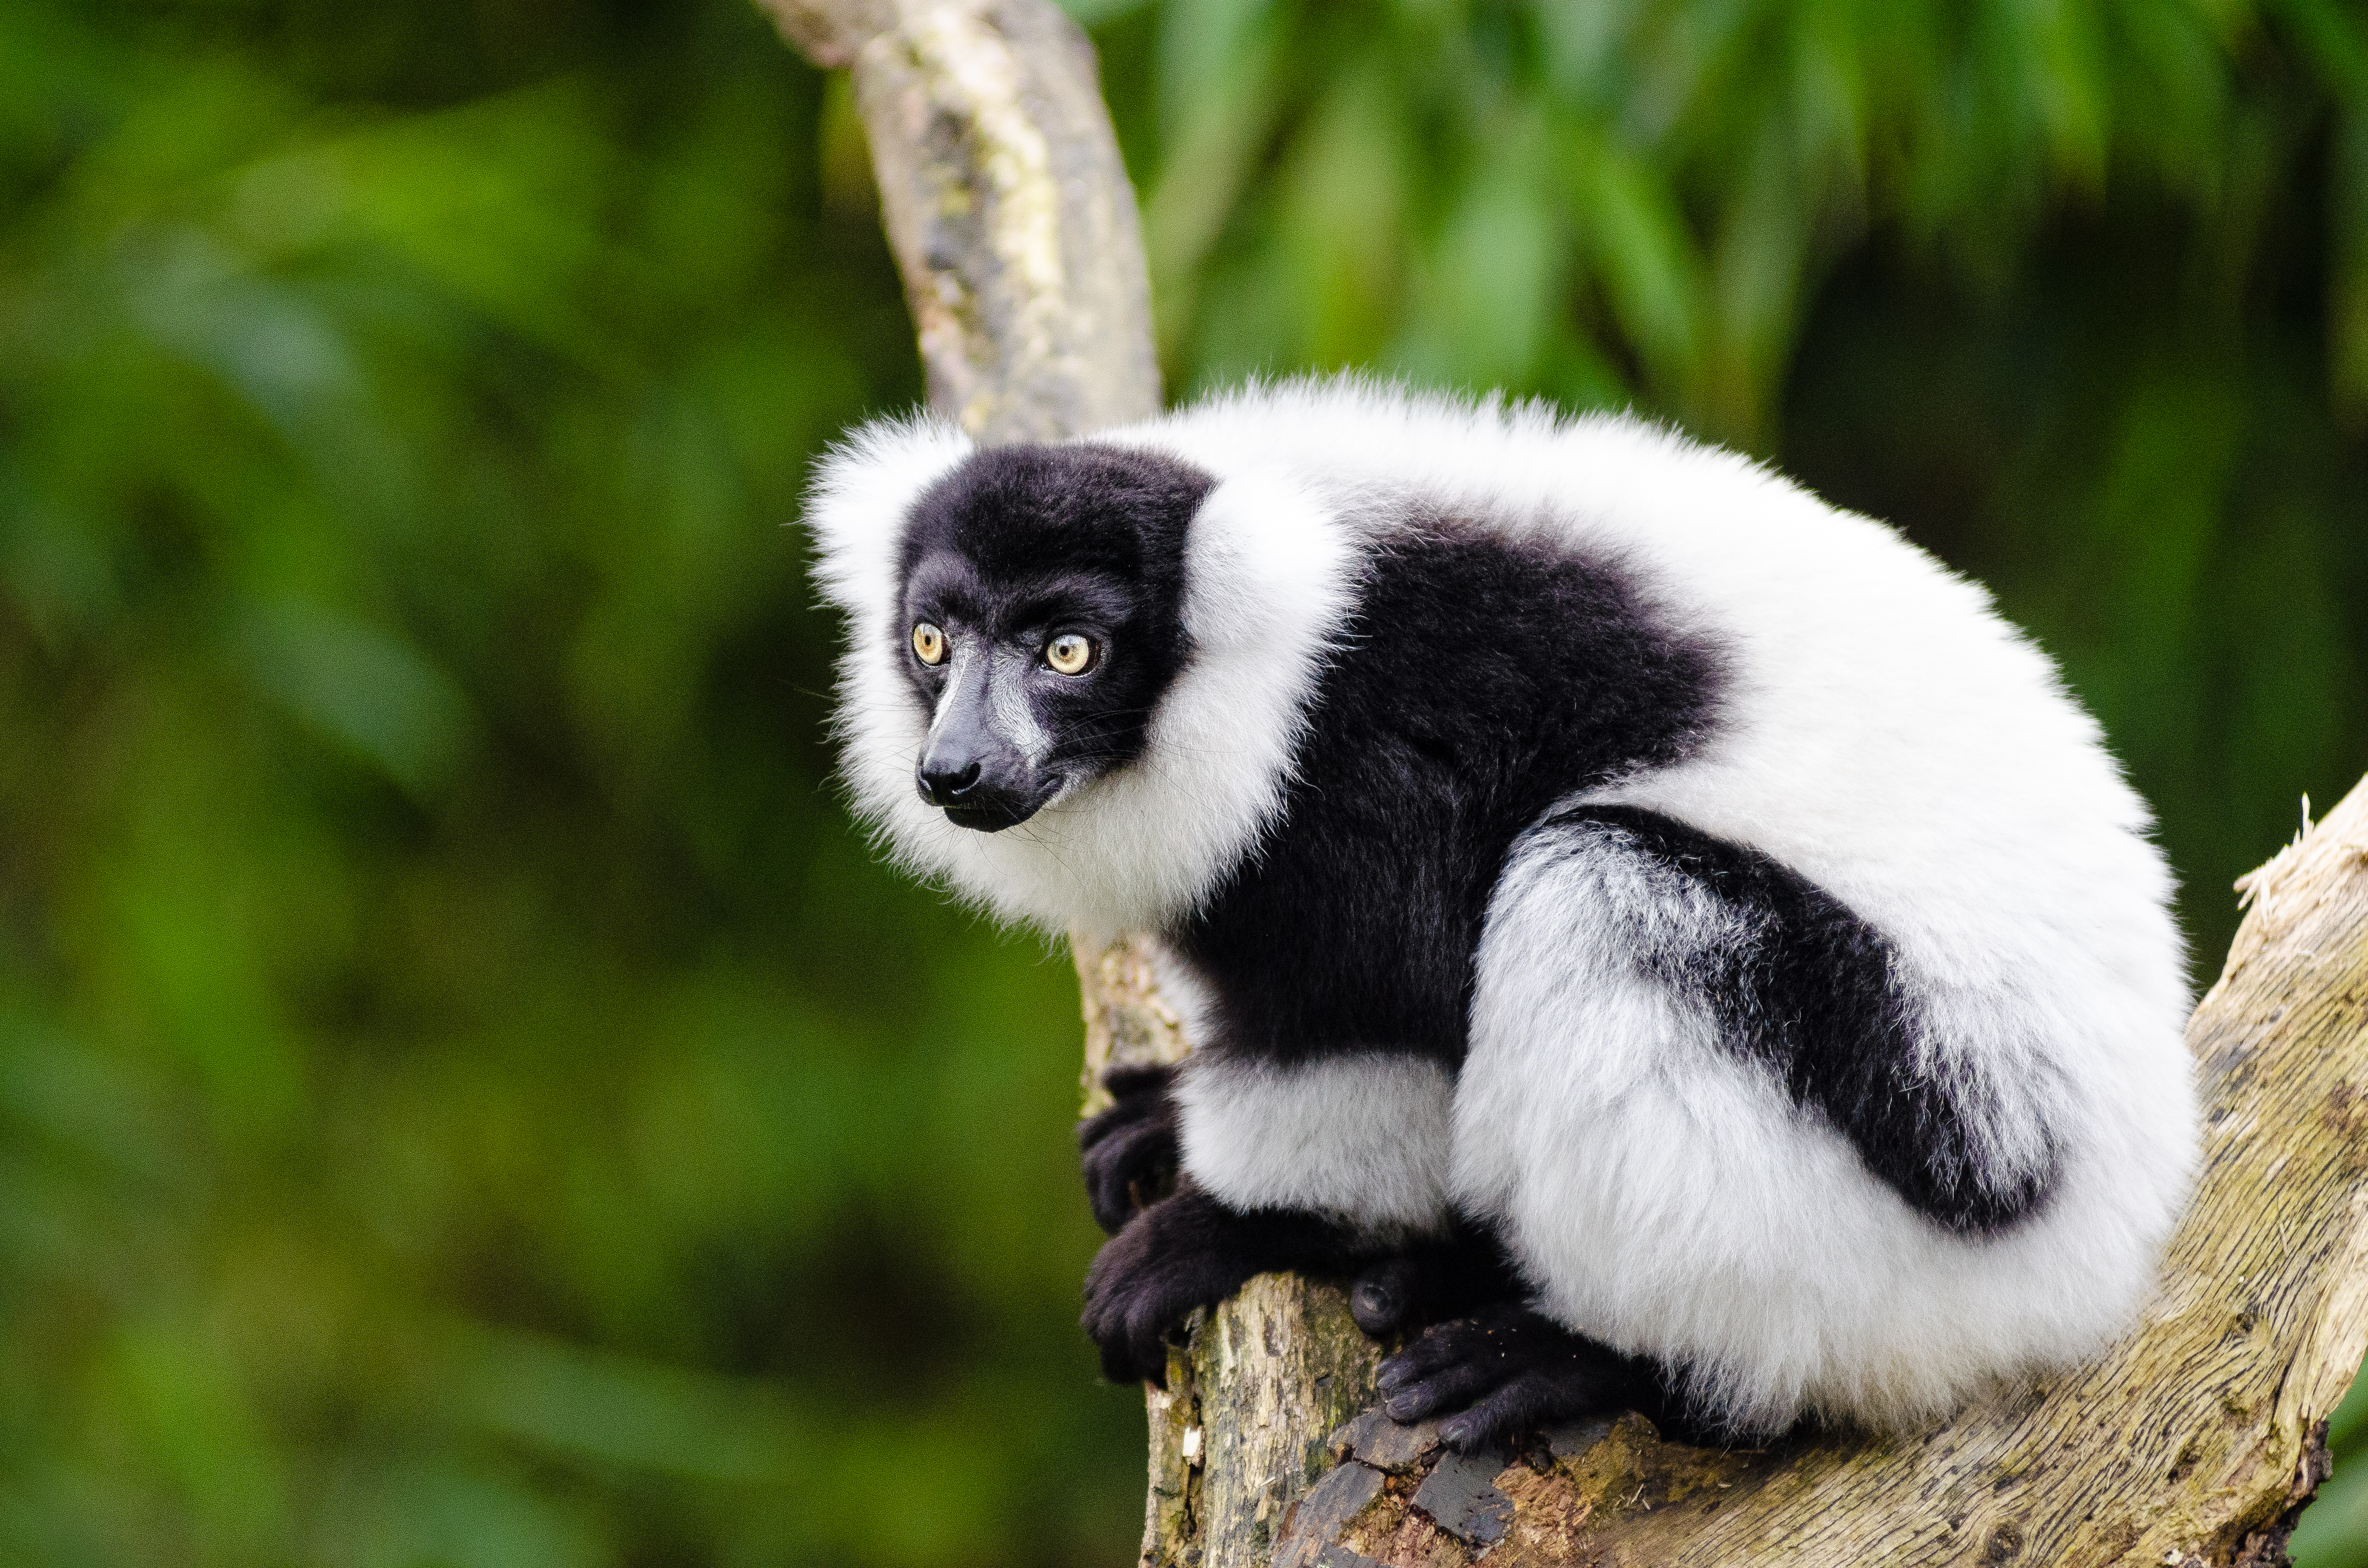
tree, branch, bokeh, white, feet, animal, cute, wildlife, zoo, fur, green, red, foot, mammal, nikon, black, blurred, fauna, primate, world, leaves, eyes, festival, background, eye, domain, gibbon, public, endangered, madagascar, vertebrate, germany, deutschland, schwarz, day, tier, fell, augen, grn, adorable, lemur, critically, niedlich, tierpark, fse, madagaskar, iucn, list, ruffed, weiser, vari, lemuren, auge, fus, langur, new world monkey